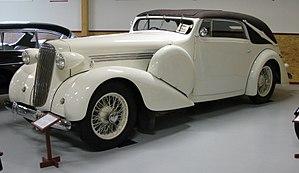
Le nom Berliet est avant tout synonyme de camions. Si Berliet est surtout reconnu comme constructeur de véhicules industriels lourds, beaucoup ignorent que la firme lyonnaise, créée en 1901, a débuté son activité en produisant des automobiles. Cette production a duré jusqu’en 1939. Berliet a également produit des véhicules utilitaires légers durant cette période mais excepté durant la Première Guerre mondiale, cette production est toujours restée marginale.
Lyon, durant la Seconde Guerre mondiale, joue un rôle important dans l'histoire française. Située en zone libre jusqu'en 1942 et très proche de la ligne de démarcation, la ville accueille de nombreux réfugiés et devient un foyer de Résistance précoce et important. Particulièrement marquée par la répression, surtout après l'invasion de la zone sud en novembre 1942, Lyon est finalement libérée le 3 septembre 1944.